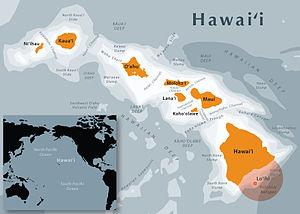
Liste de phares à Hawaï : Le listage est fait île par île, du nord-ouest au sud-est, pour les principaux phares.